Roberta Gambarini

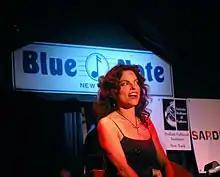
Roberta Gambarini in 2008 (photo by Ed Newman)

Gambarini was born in Turin, Italy, where she attended jazz concerts, clubs, and festivals with her parents. Her father played the saxophone, and she grew up hearing jazz in the house, and learning by listening to records. Her first instrument was clarinet when she was 12, then piano. When she was 18, she moved to Milan to pursue a career as a vocalist. In Milan she worked in radio and television .